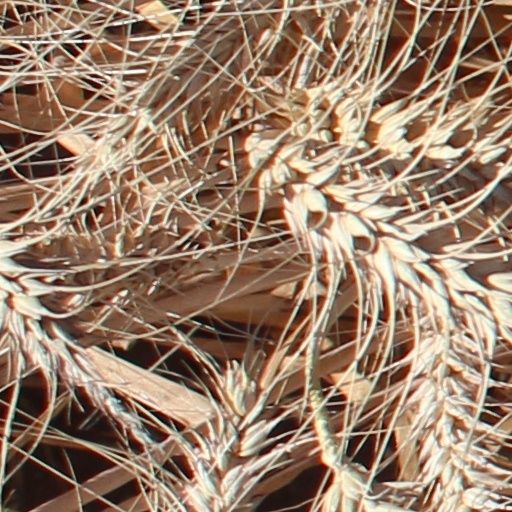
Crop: wheat